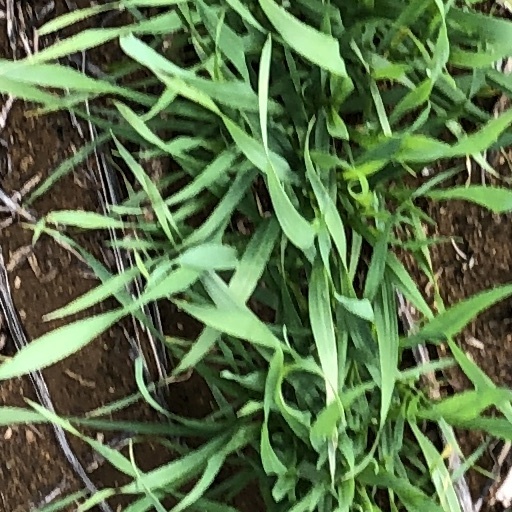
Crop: wheat